Wales Academy of Voice and Dramatic Arts

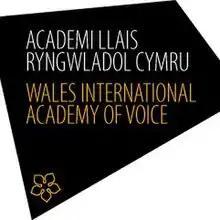
Logo of the Wales International Academy of Voice

The Wales International Academy of Voice was established by its founder, the Welsh tenor Dennis O'Neill CBE, to provide advanced voice, music and drama coaching to young professional opera singers from all over the world in the early stages of their careers. It was opened in 2007 as the Cardiff International Academy of Voice and was funded by Cardiff University. Following Cardiff University's withdrawal of funding in 2010, the University of Wales Trinity Saint David took over the partnership in June 2011 under the new name of the Wales International Academy of Voice.